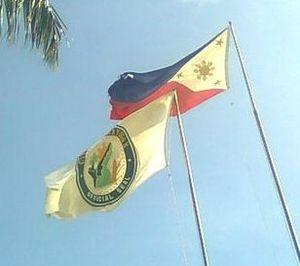
Bayugan est une ville de la province d'Agusan du Sud, aux Philippines, sur l'île de Mindanao.